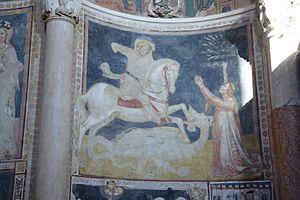
Le baptistère de Parme est un monument chrétien dédicacé à saint Jean-Baptiste et destiné au rite baptismal ; disposant d’un autel il est également une église. Il se trouve sur la place commune à la cathédrale et au palais épiscopal de Parme, dans la région italienne de l’Émilie-Romagne.